Question: What color are the desktops?
Tambaya: Menene launin kwamfutar kan tebur ɗin?
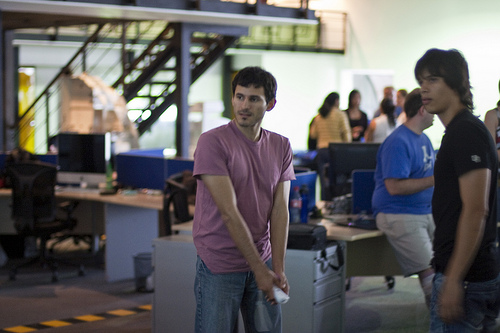
Answer: Light brown.
Amsa: Ruwan ƙasa me haske.